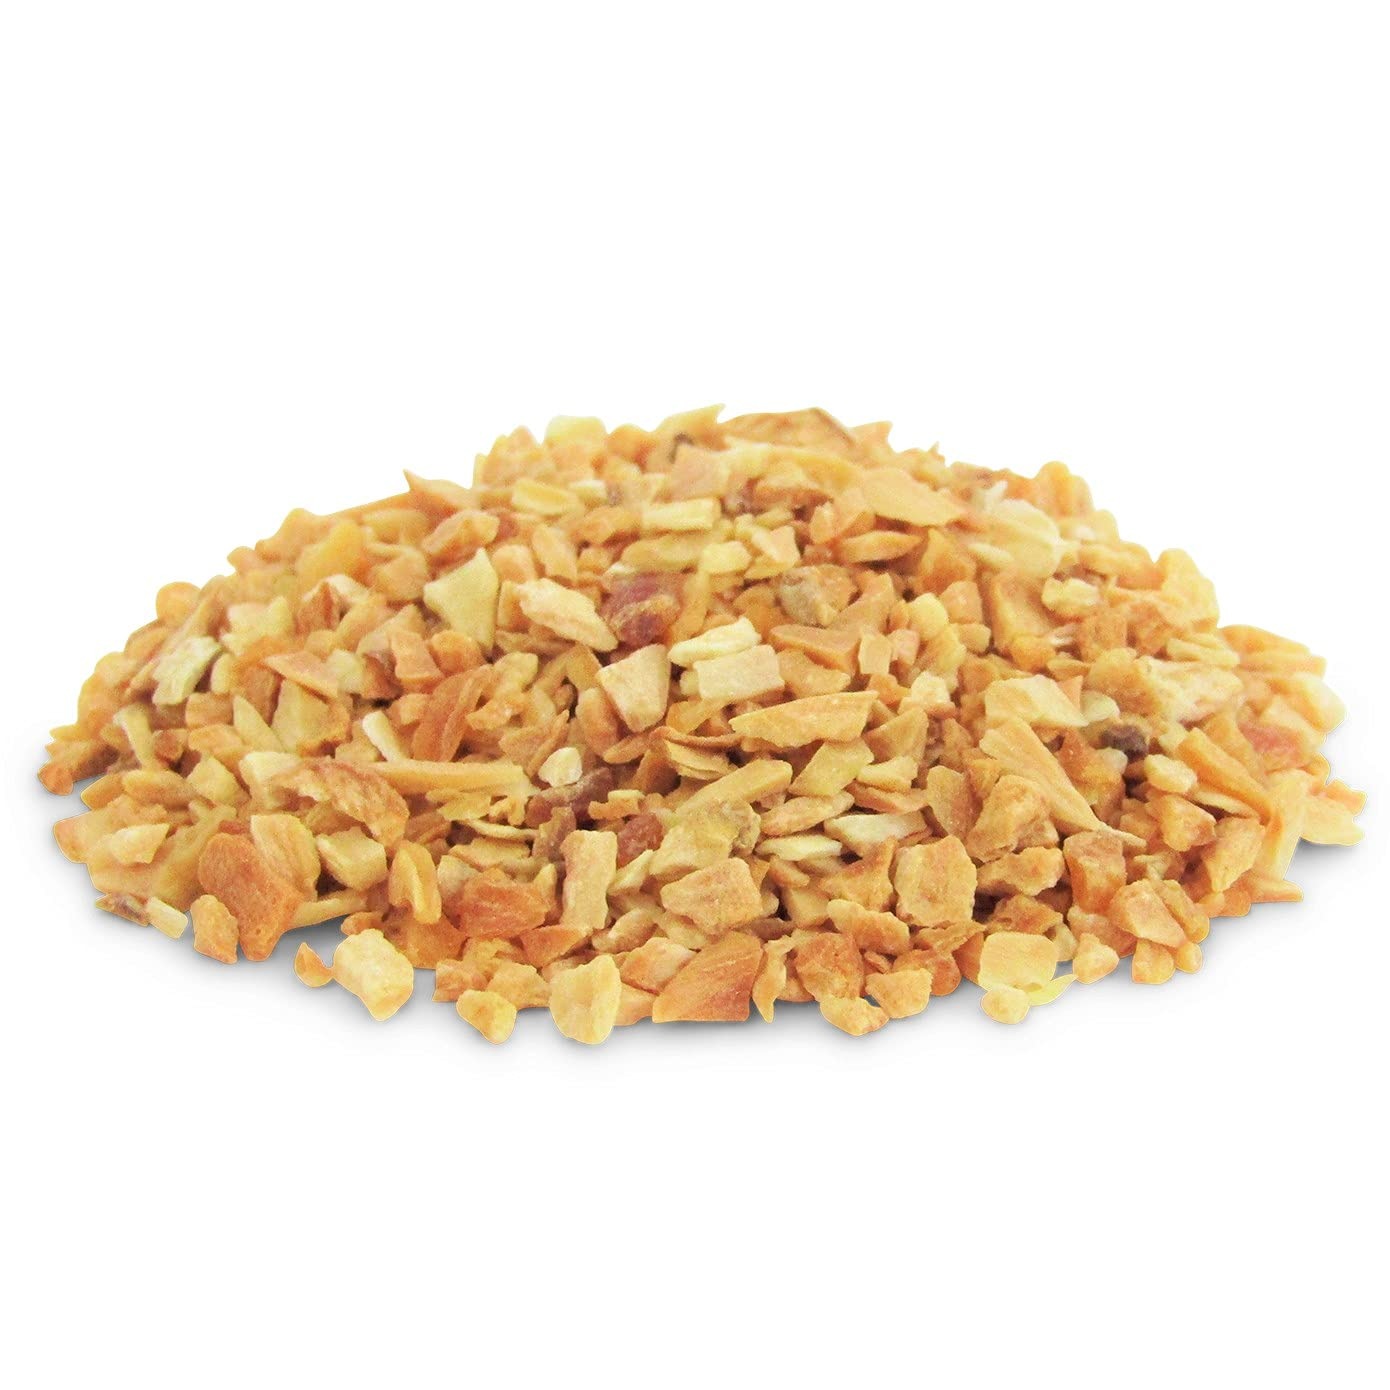
Item Name: Toasted Minced Garlic by Its Delish, 5 LBS Bulk Bag – Premium Fresh Dry Roasted Chopped Garlic for Cooking, Baking, Topping – No Preservatives, No Artificial Flavor Added, Certified Kosher
Bullet Point 1: 🧄 TOASTED DRIED MINCED GARLIC – To peel garlic & preserve it was a hard task indeed. Dried Minced Garlic by Its Delish is a perfect substitute of a pungent smelling garlic. We deliver more fresh minced garlic that is intense than garlic powder, but smoother and more mellow than raw garlic. Add a new and fresh flavor of minced garlic to your most favorite dishes.
Bullet Point 2: 🧄 NATURAL TASTE WITH FITNESS – Dried Minced Garlic by Its Delish is a sound and present day selection of gourmet specialists to cook in hotels and restaurants. It is regularly used to improve your culinary involvement in generous flavor and striking taste. Spare yourself from the long system of peeling and include our minced garlic for an aromatic taste.
Bullet Point 3: 🧄 GREAT VALUE BULK – It's Delish offers various sizes in bags bulk style and jars as well. There are no artificial synthetic substances or flavors utilized at any phase of developing and handling.
Bullet Point 4: 🧄 A MUST HAVE PAIR – Give a new boost and energy to your dishes with It’s delish minced garlic. Use our minced garlic in soups, stews, rubs, dressings and marinades. It pairs well with basil, chili, coriander, dill, ginger, Italian herbs, parsley and turmeric. It can also be used for garnishing purpose.
Bullet Point 5: 🧄 SATISFACTION GUARANTEED – We provide premium quality, non-GMO, certified kosher OU packaged in the USA. No additives or artificial flavors. You can order direct from the factory. Feel free to contact if you have any issue with our product. Warranty assured!
Product Description: <p><strong>Dry Roasted Dried Minced Garlic by Its Delish, 5 LBS Bulk Bag</strong></p><p>&nbsp;</p><p>Dried Minced Garlic by Its Delish helps to inspire menus and bring sharp, and bold flavor to exquisite dishes like soups, stews, dishes, sauces, and plates of mixed greens.</p><p>Add a new tasty delight to fish, potato, pasta plate of mixed greens, and a lot more dishes with our minced garlic.</p><p>There are no artificial chemicals, flavors, or additives used.</p><p>Order our premium quality, non-GMO, certified kosher product directly from the factory.</p><p><strong>About It's Delish!</strong></p><p>It's Delish was established in 1992 and is located in North Hollywood, California. It's Delish is a food manufacturer and distributor who produces over 500 gourmet food products including licorice, sour belts, taffies, caramels, Jordan almonds, chocolates, nuts, fruits, trail mixes, spices, and the spice blends. It's Delish also produces organics and all-natural products. We give you the opportunity to order from the factory direct!</p><p>It's Delish! prides itself on the four pillars that are at the foundation of everything we do.</p><p>Innovation Quality Value Service</p>
Value: 1.0
Unit: Count

Price: 41.99